Writ of summons

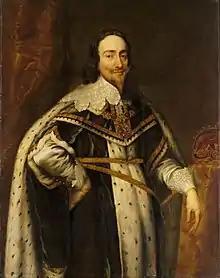
Charles I (pictured) attempted to withhold a writ of summons for John Digby, 1st Earl of Bristol in 1626.

It is established precedent that the sovereign may not deny writs of summons to qualified peers. In 1626, King Charles I ordered that the writ of summons of John Digby, 1st Earl of Bristol not be issued. Lord Bristol had been charged with treason but was never tried. He complained to the House of Lords, which resolved that the denial of a writ to an eligible peer was without precedent and that the sovereign should immediately issue a writ of summons, which did occur.